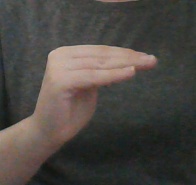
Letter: haa